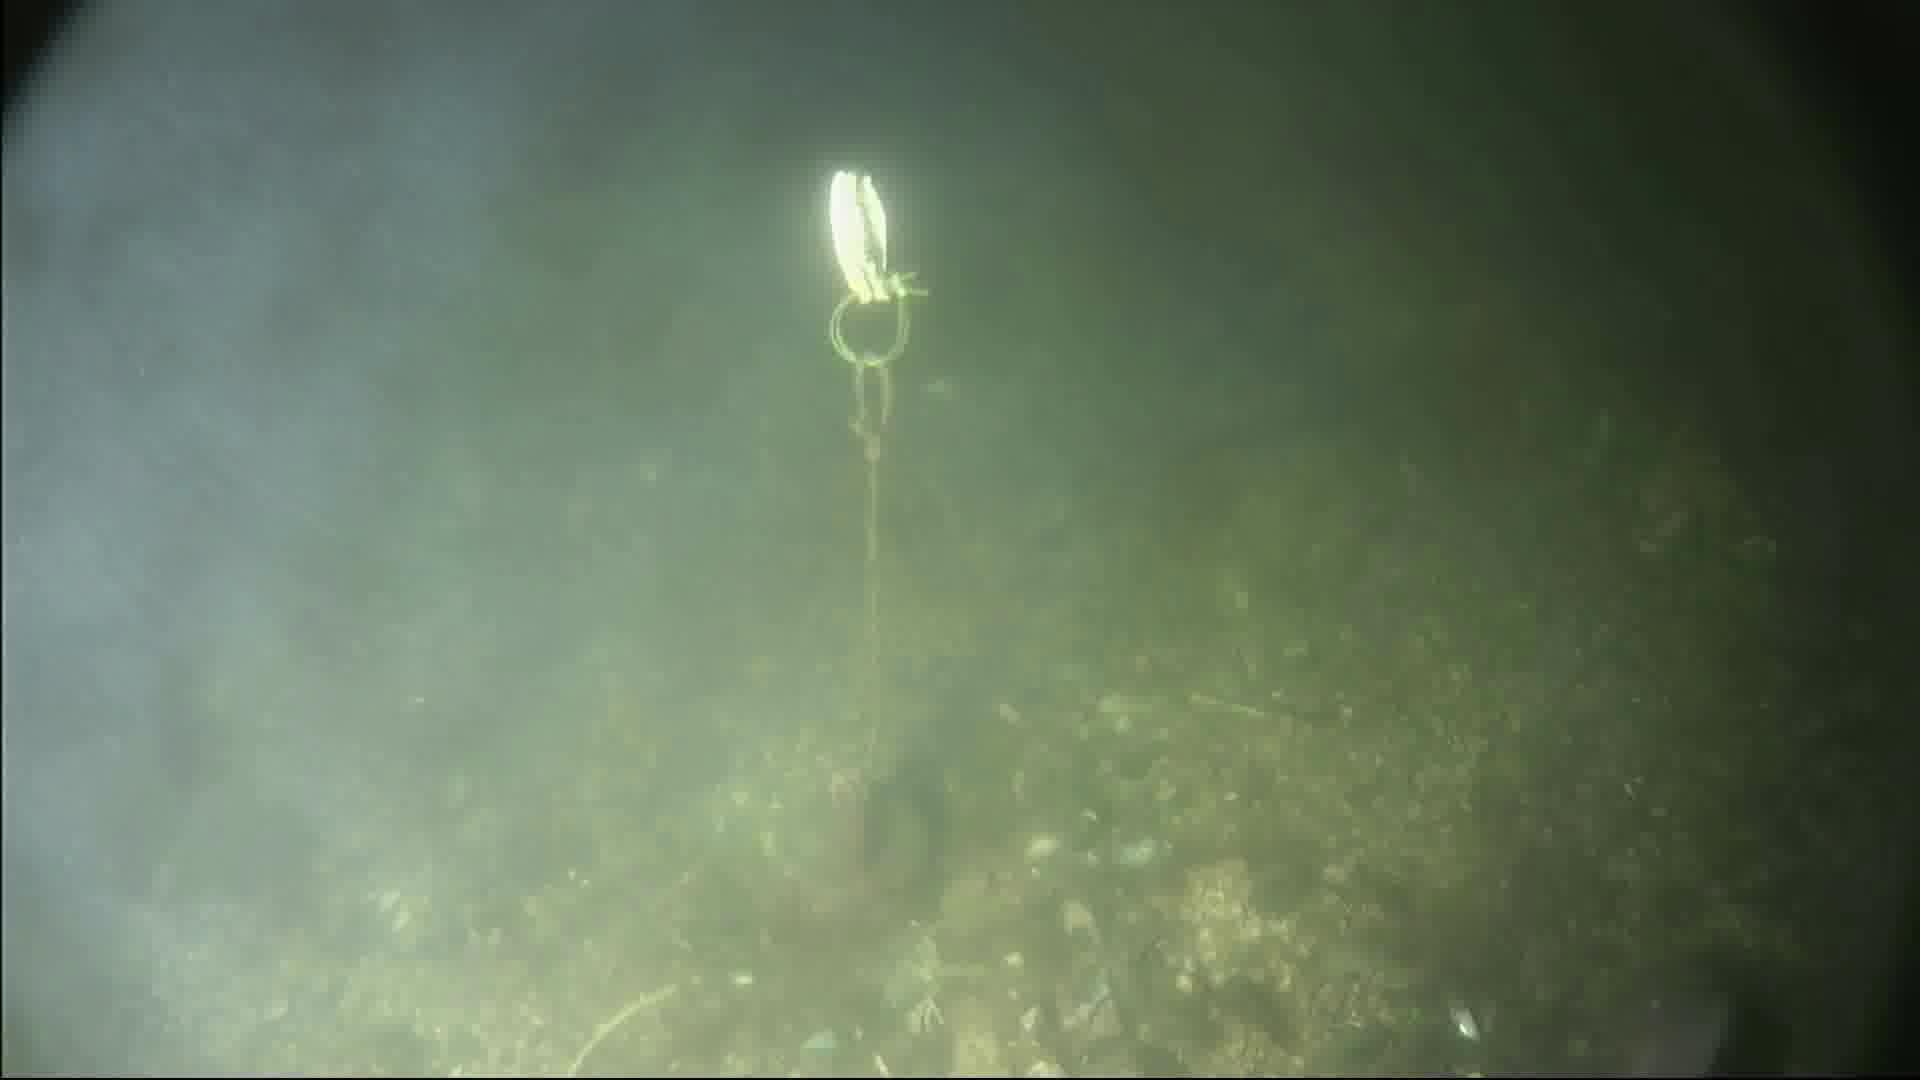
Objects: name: fish
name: crab